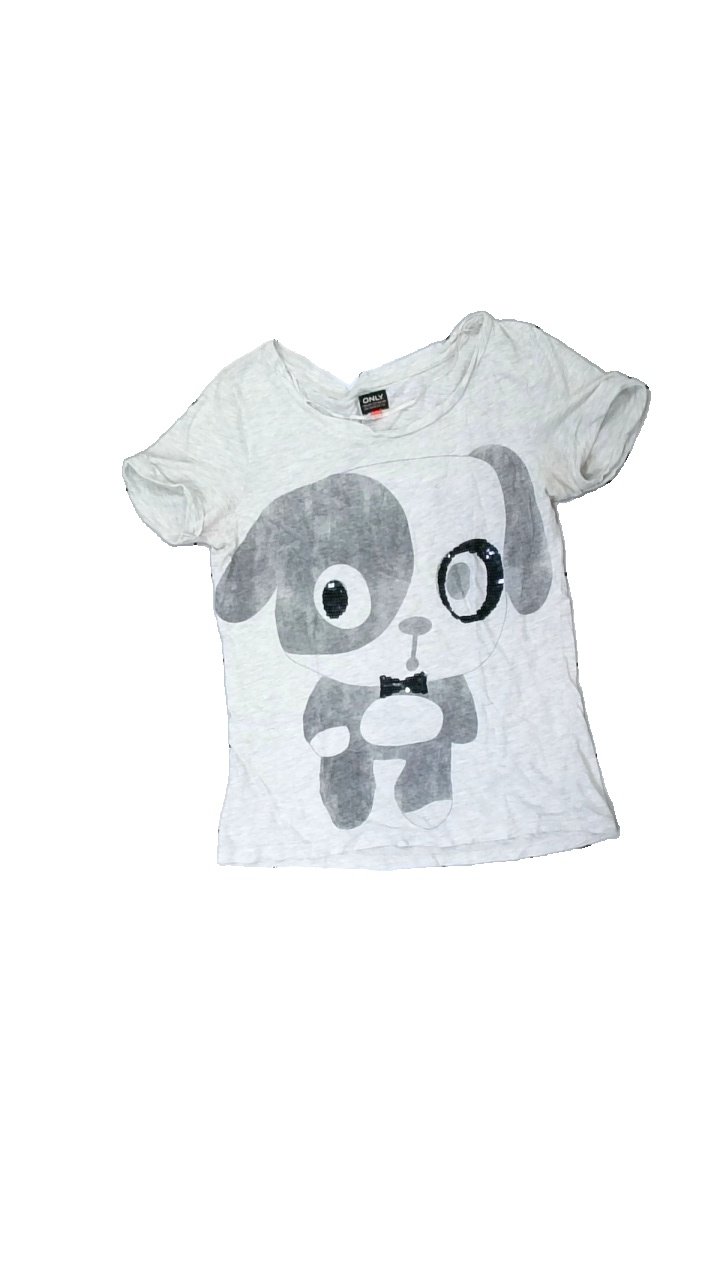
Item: T-shirt (Ladies)
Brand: Only
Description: grå t-shirt med tecknad figur/djur fram, lätt nopprig och grova svettfläckar i båda armhålorna
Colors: Black, Grey
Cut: Regular
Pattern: Animal print
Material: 100% cotton
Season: All
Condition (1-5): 2
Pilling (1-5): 4
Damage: gul i armhålor
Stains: Major
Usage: Export
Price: <50